Divine Wind (wargame)

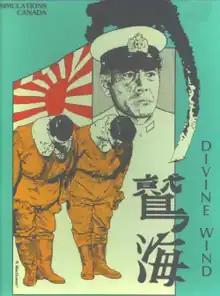
Cover of boxed set with artwork by Rodger B. MacGowan, 1981

Divine Wind, subtitled "Japan in the Pacific, 41–45", is a strategic board wargame published by Simulations Canada in 1981 that simulates the Pacific Campaign during World War II.